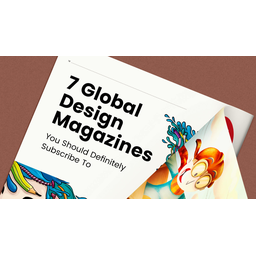
Label: paper